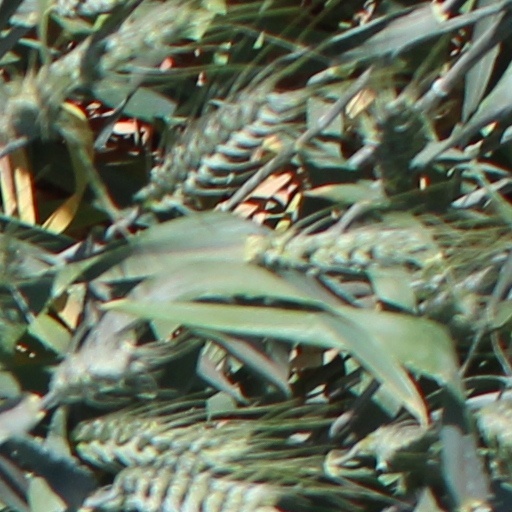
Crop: wheat